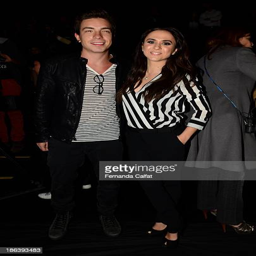
singer and actor attends the show at winter